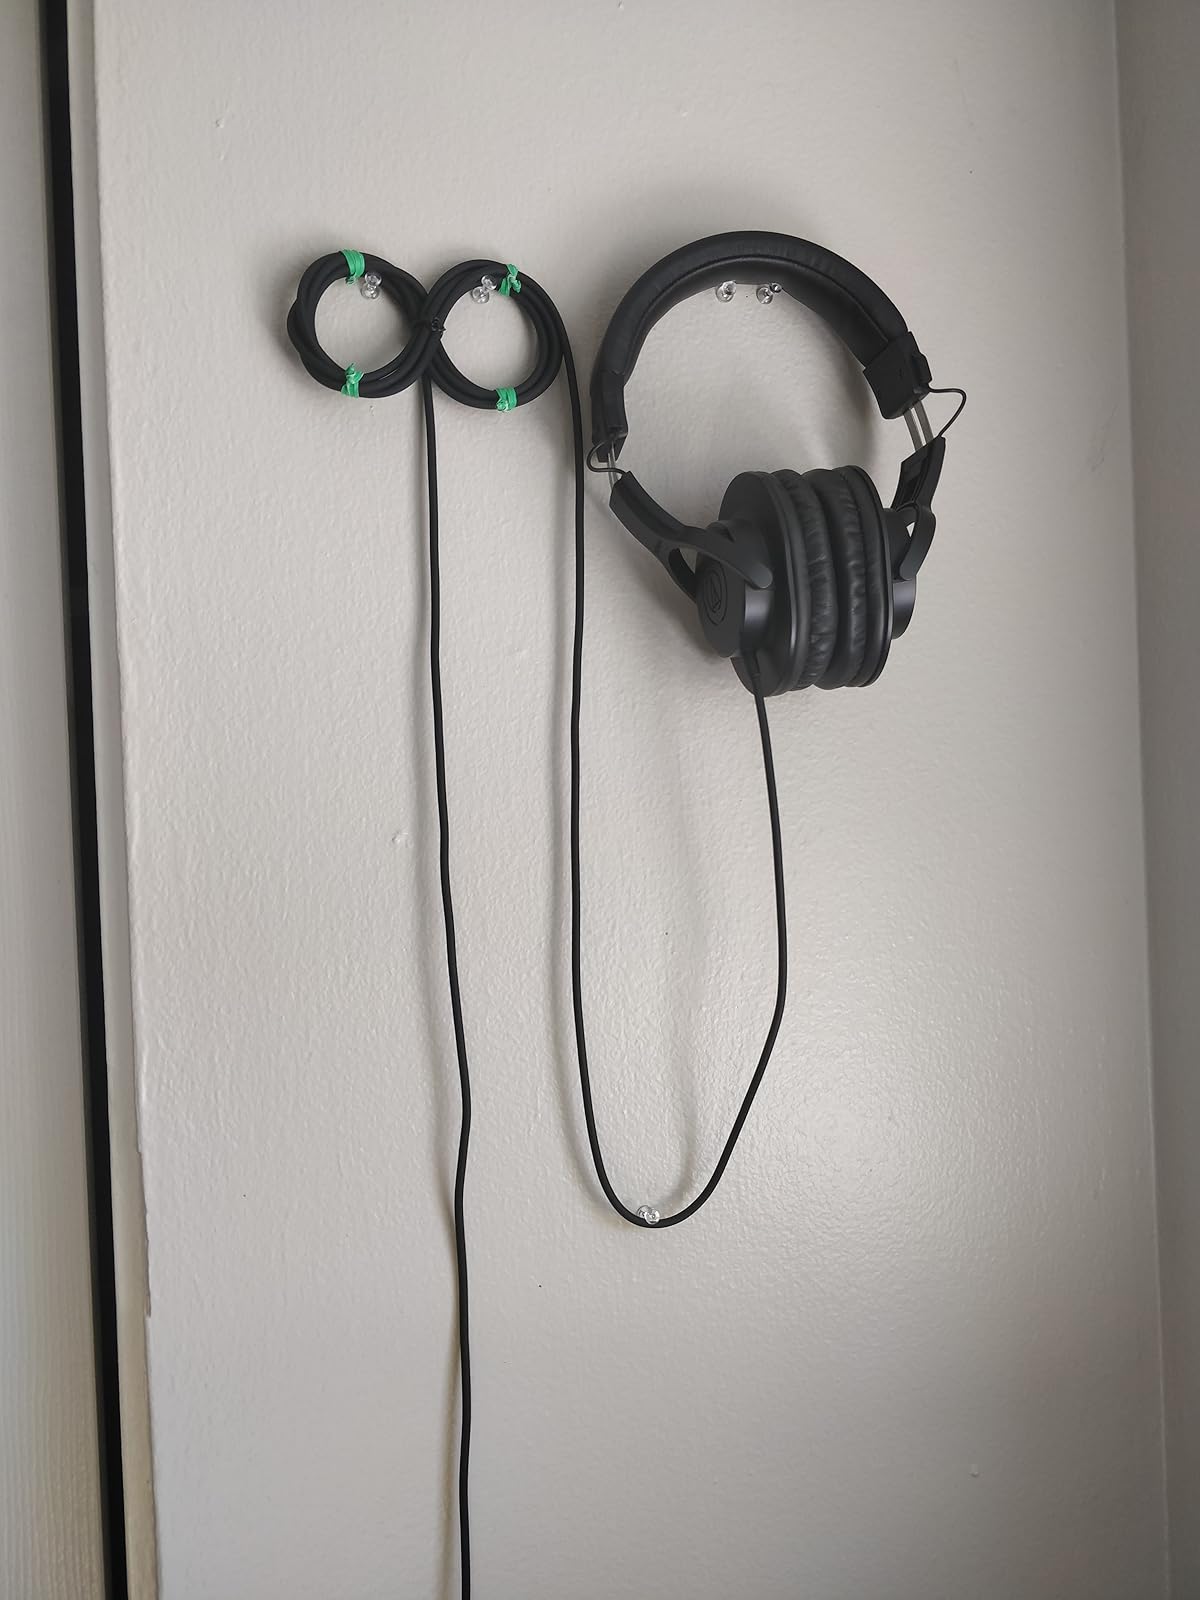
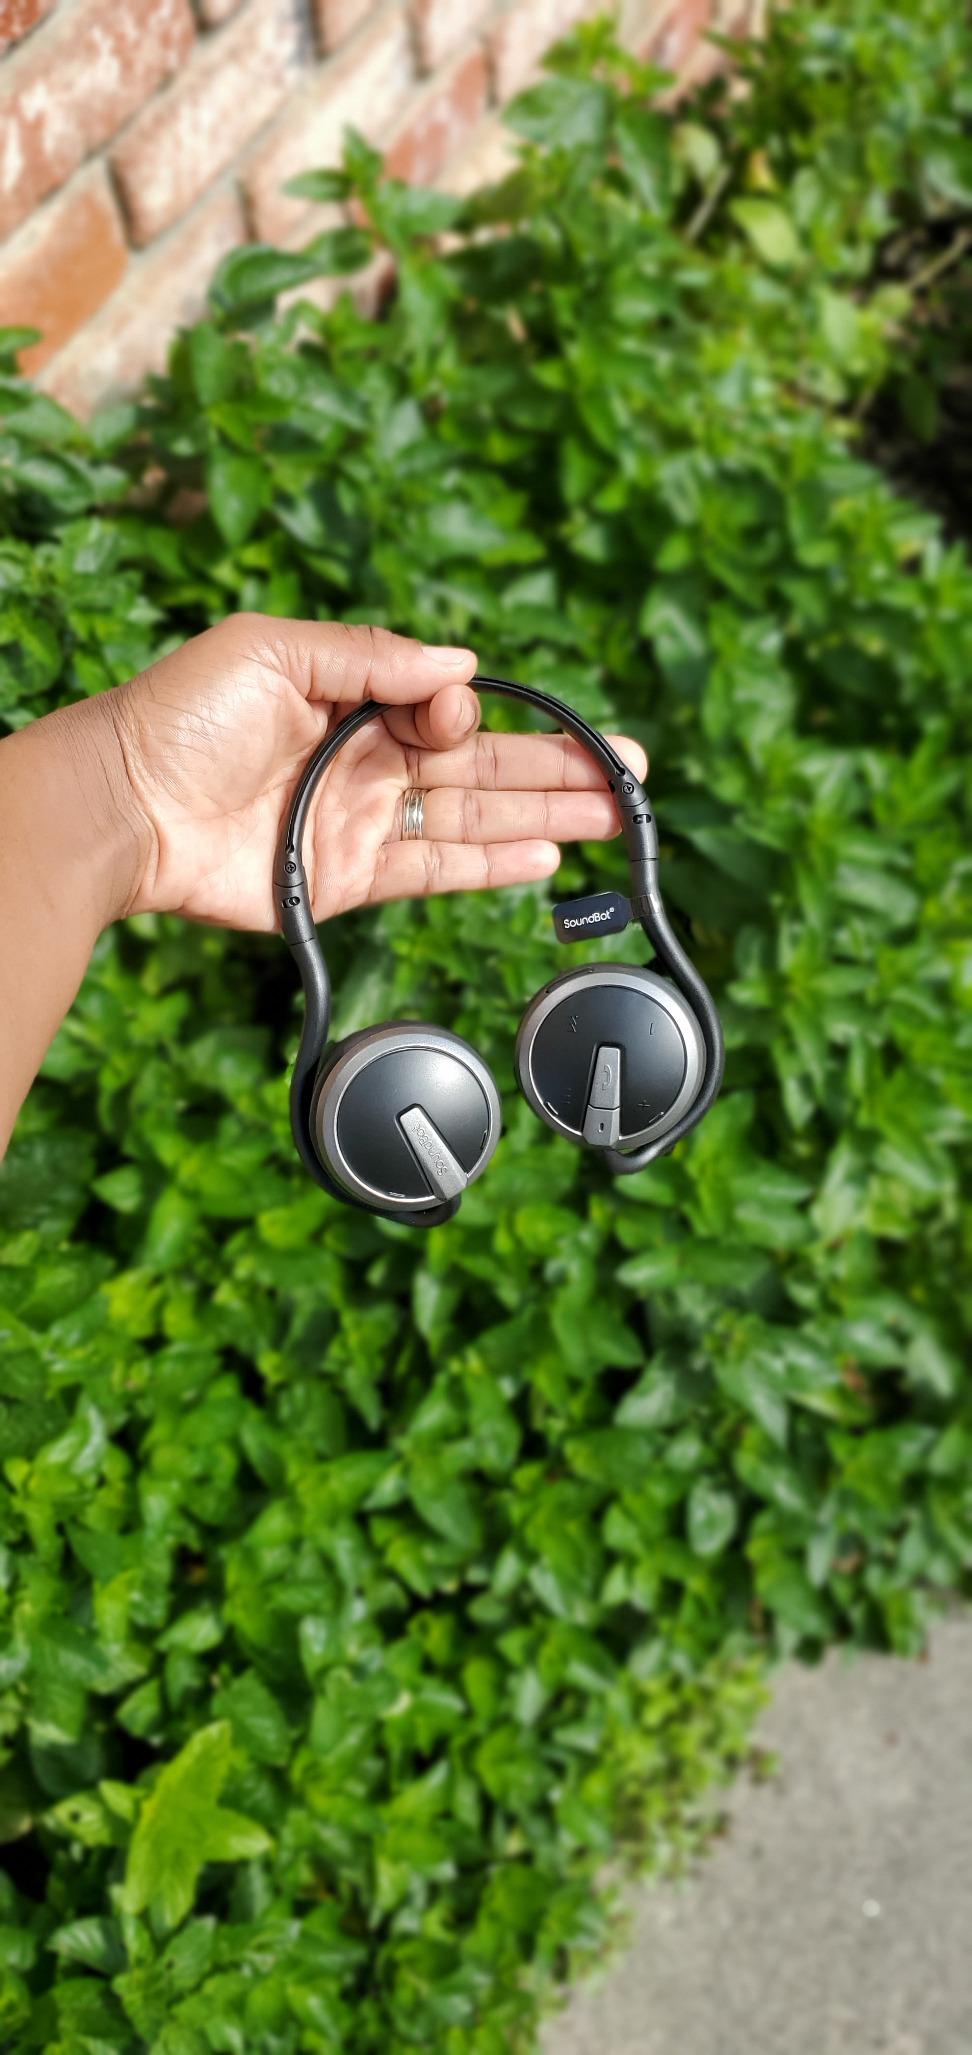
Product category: headphones
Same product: no